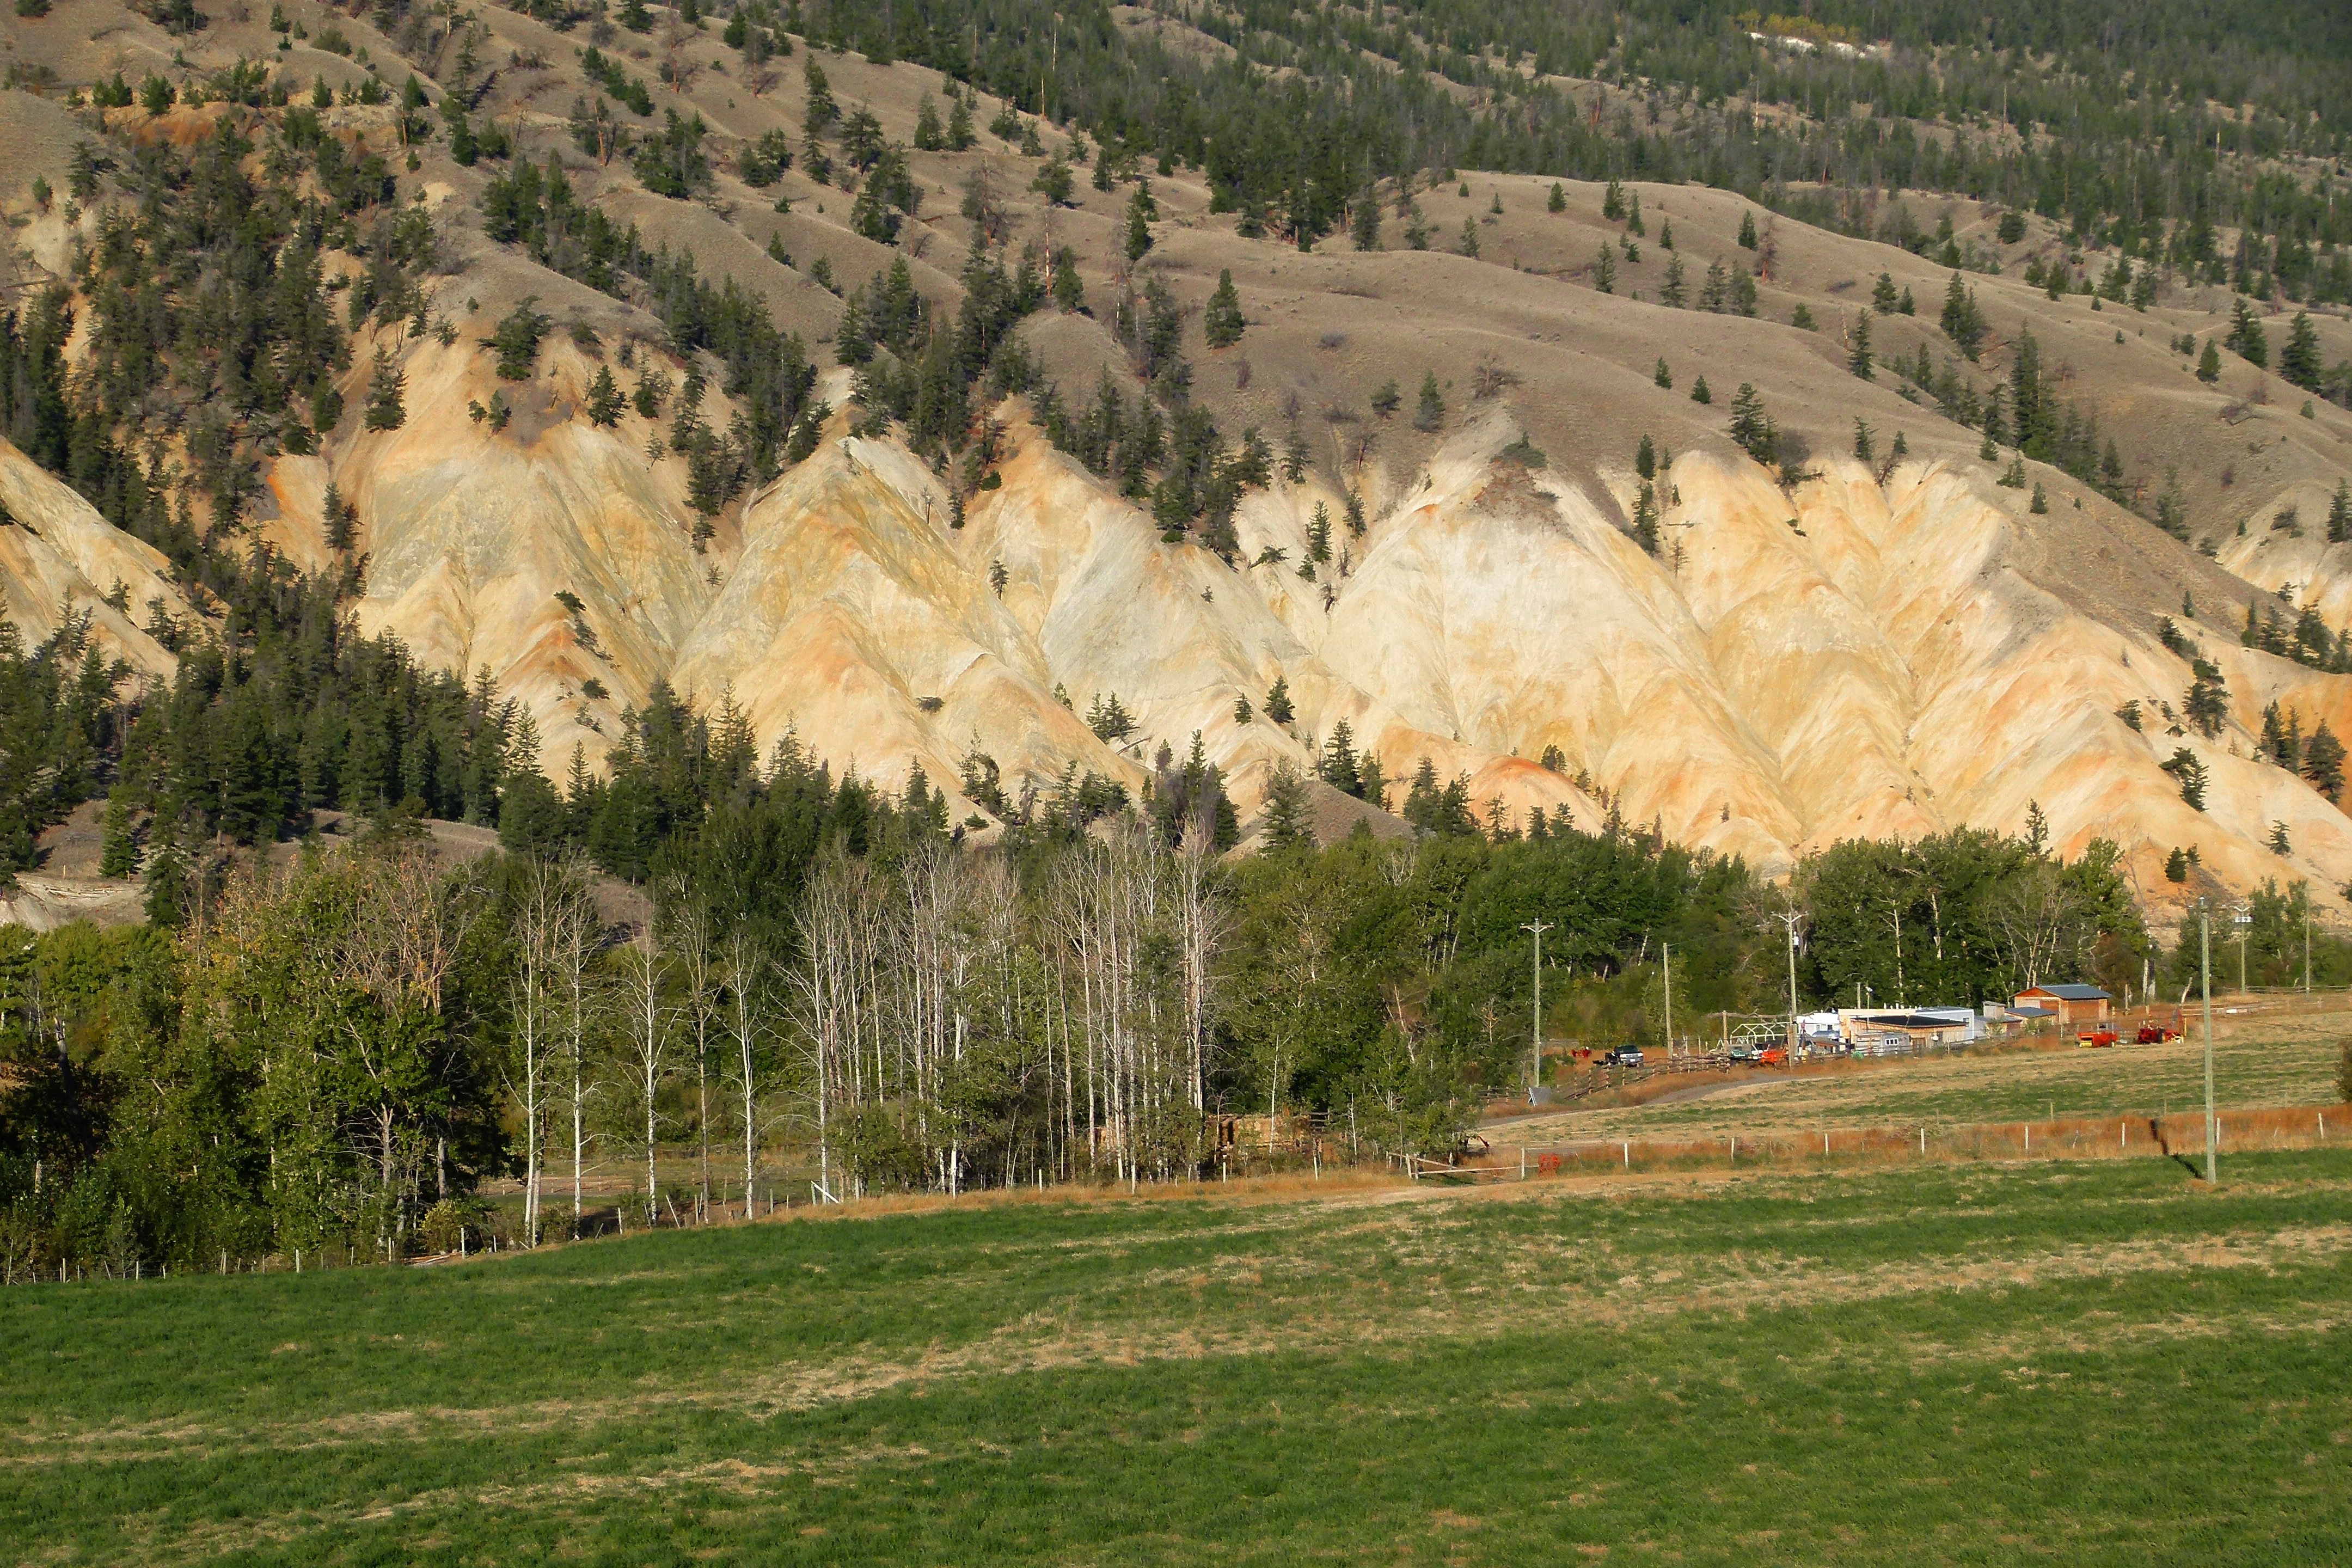
landscape, tree, nature, mountain, plant, field, meadow, fall, hill, flower, valley, mountain range, autumn, park, scenery, hills, canada, ecosystem, irony, rural area, british columbia, ferrous, woody plant, cariboo